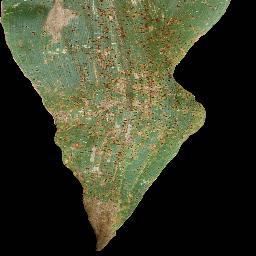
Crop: corn
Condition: (maize)_common_rust